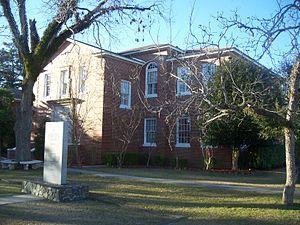
La ville de Bristol est le siège du comté de Liberty, dans l’État de Floride, aux États-Unis. Elle comptait 845 habitants lors du recensement de 2000, population estimée à 910 habitants en 2005.